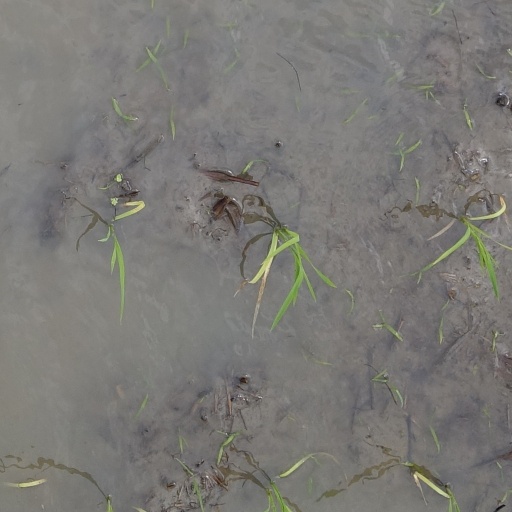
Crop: rice